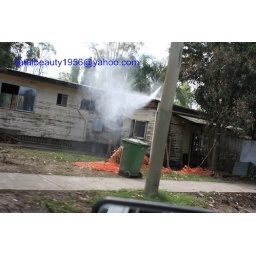
this house went under as you can see someone is cleaning the roof